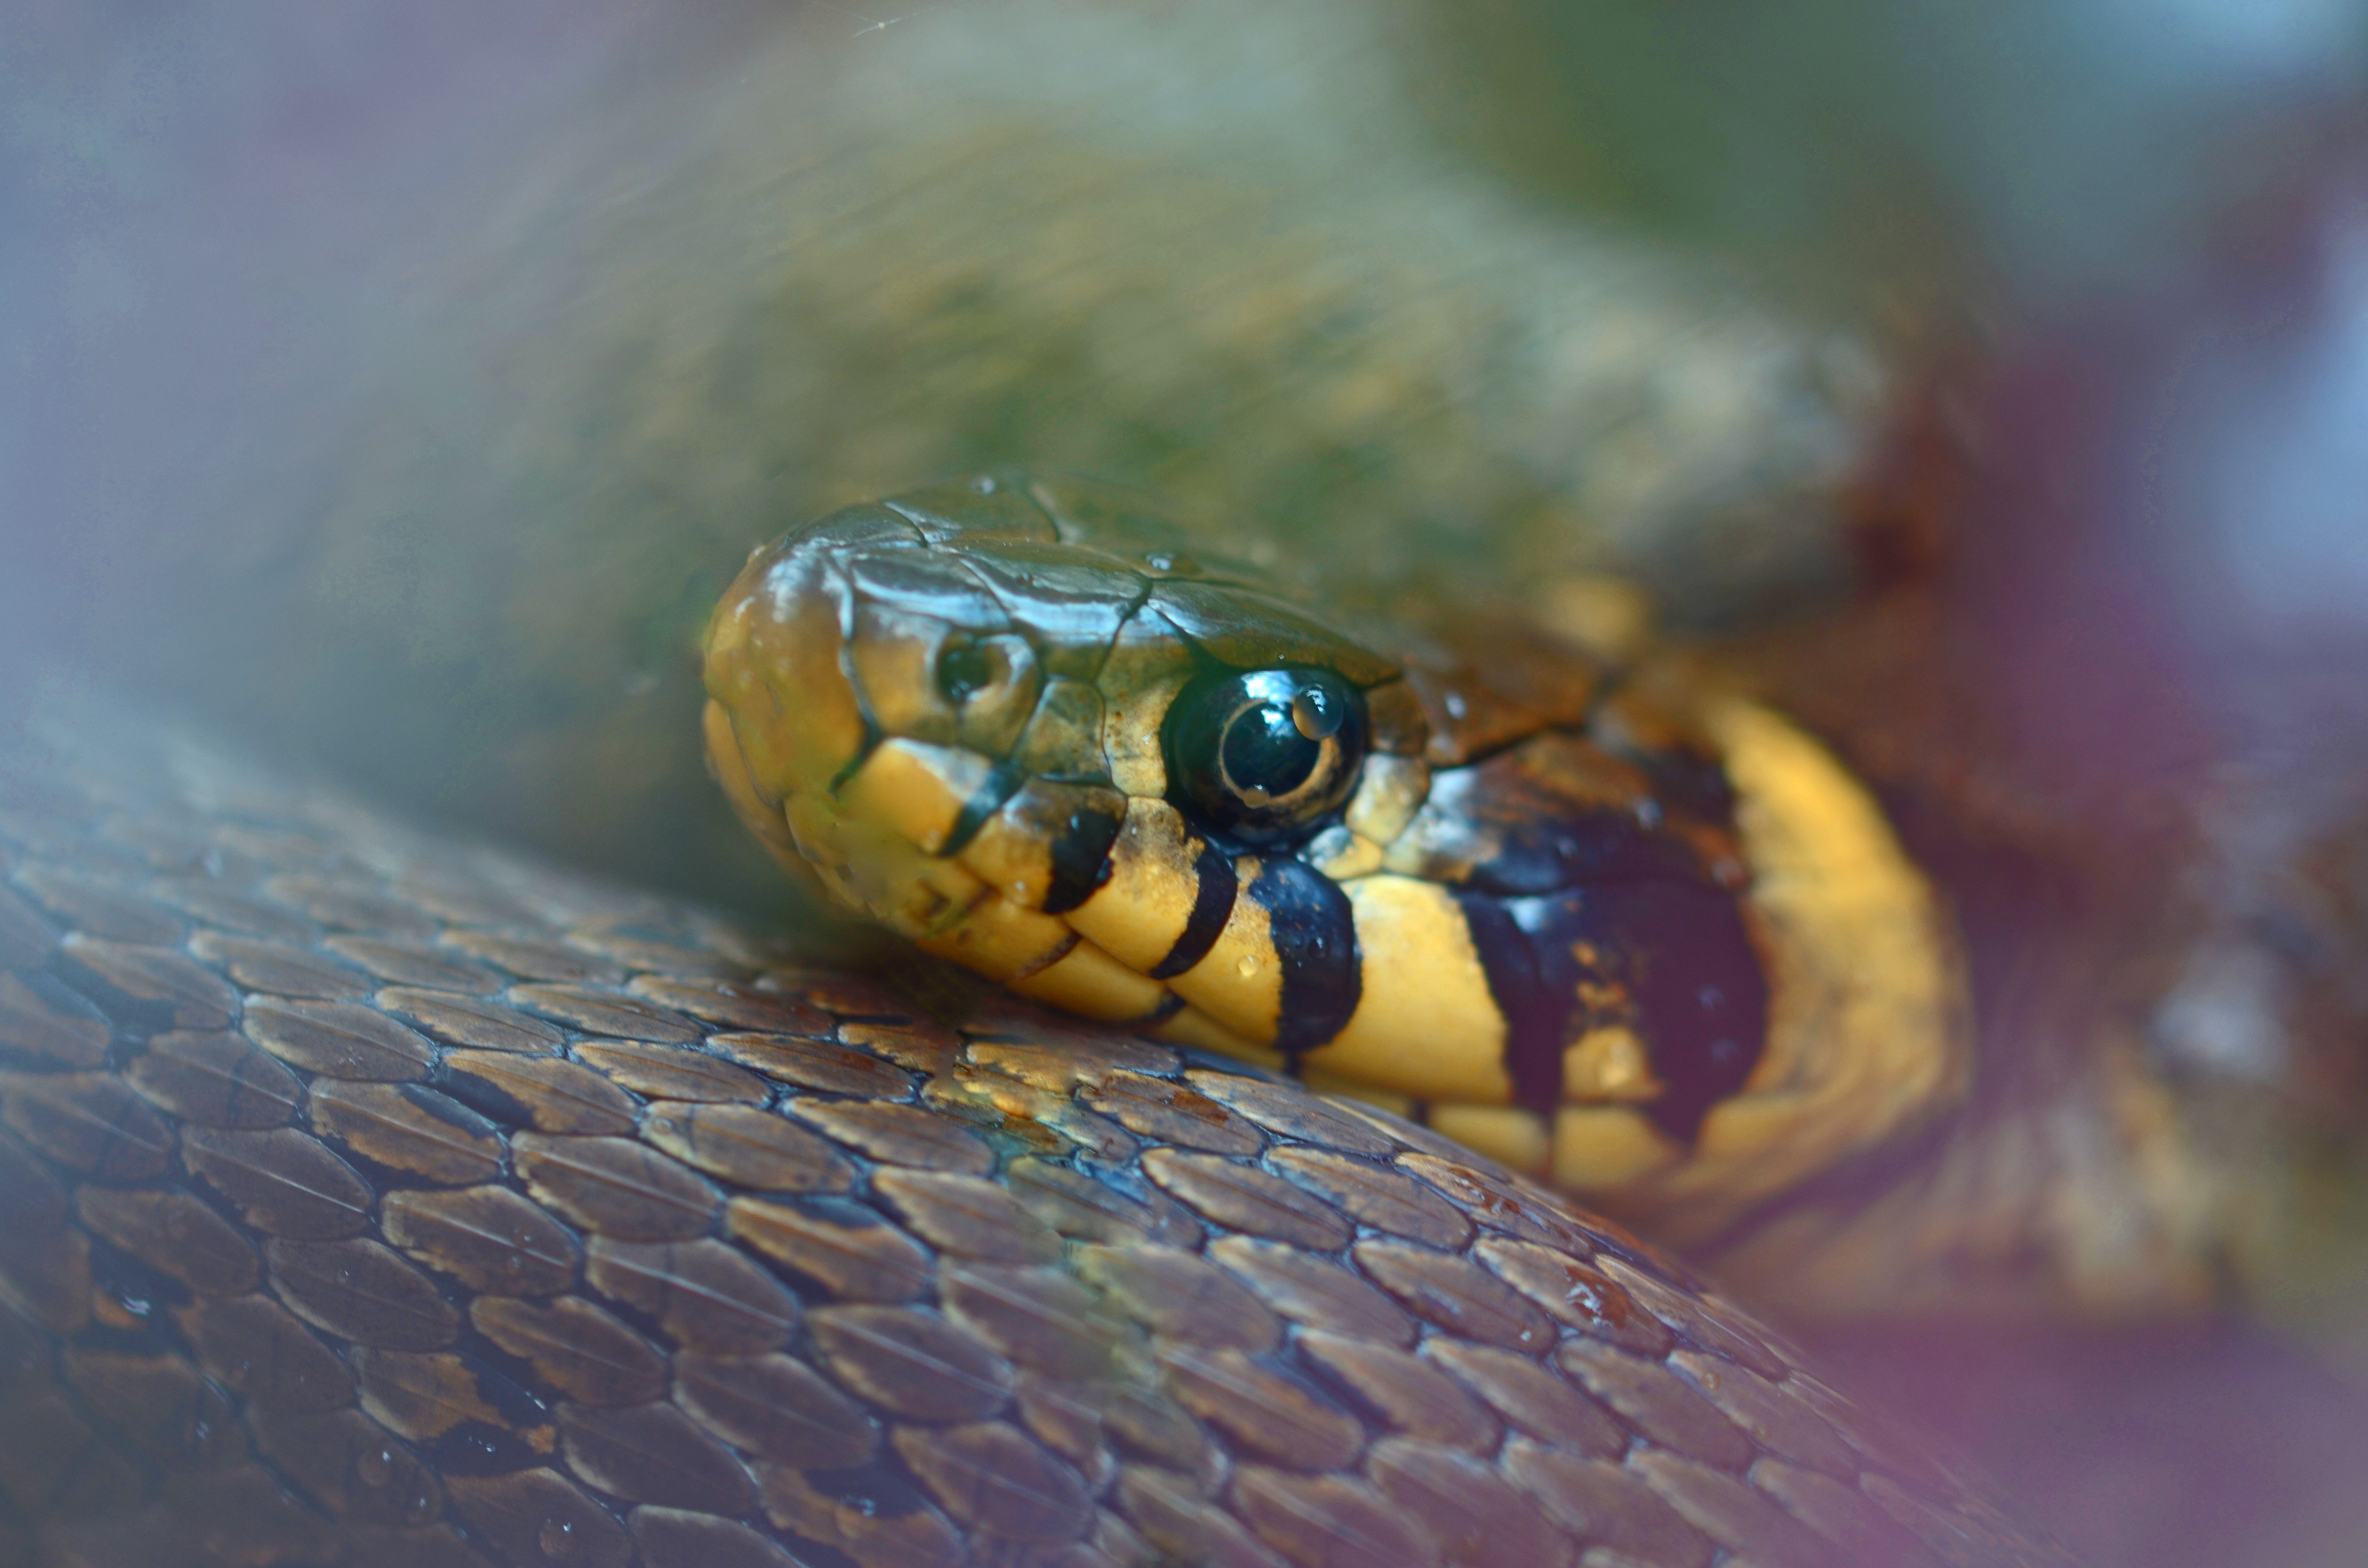
photography, wildlife, biology, reptile, fauna, close up, snake, vertebrate, natter, macro photography, organism, snakehead, grass snake, marine biology